Seonhak station

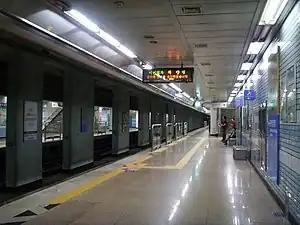

Seonhak Station is a subway station on Line 1 of the Incheon Subway in Jiha480, Gyeongwon-daero, Yeonsu-gu, Incheon, South Korea.